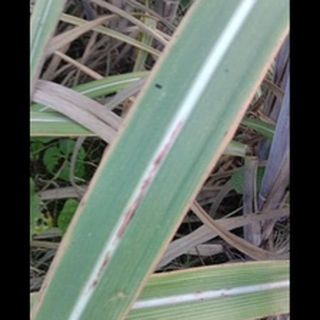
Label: sugarcane_red_rot